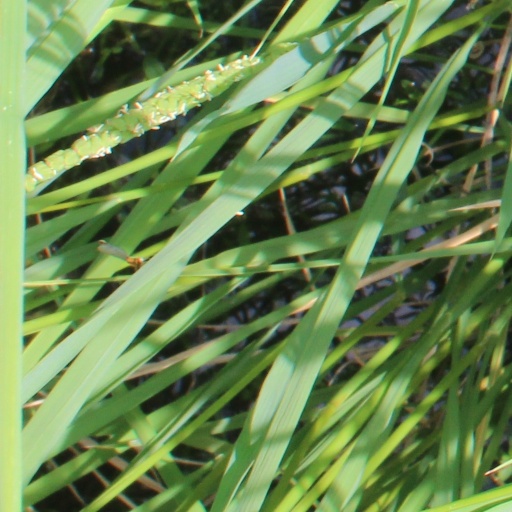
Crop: rice